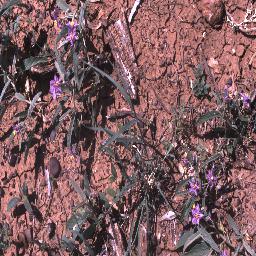
Label: negative